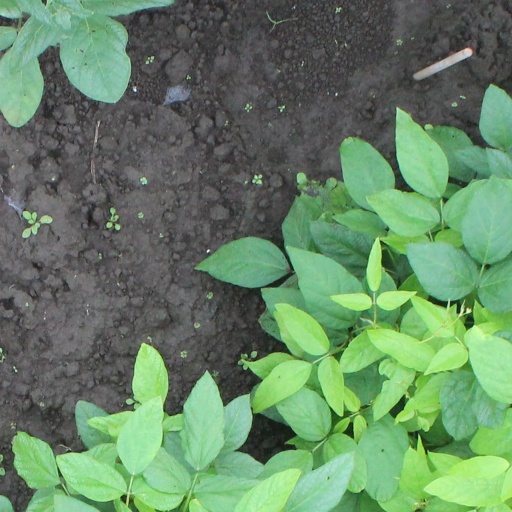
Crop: soybean